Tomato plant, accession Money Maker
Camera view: tilt-top (135 deg); turntable rotation: 150 degrees
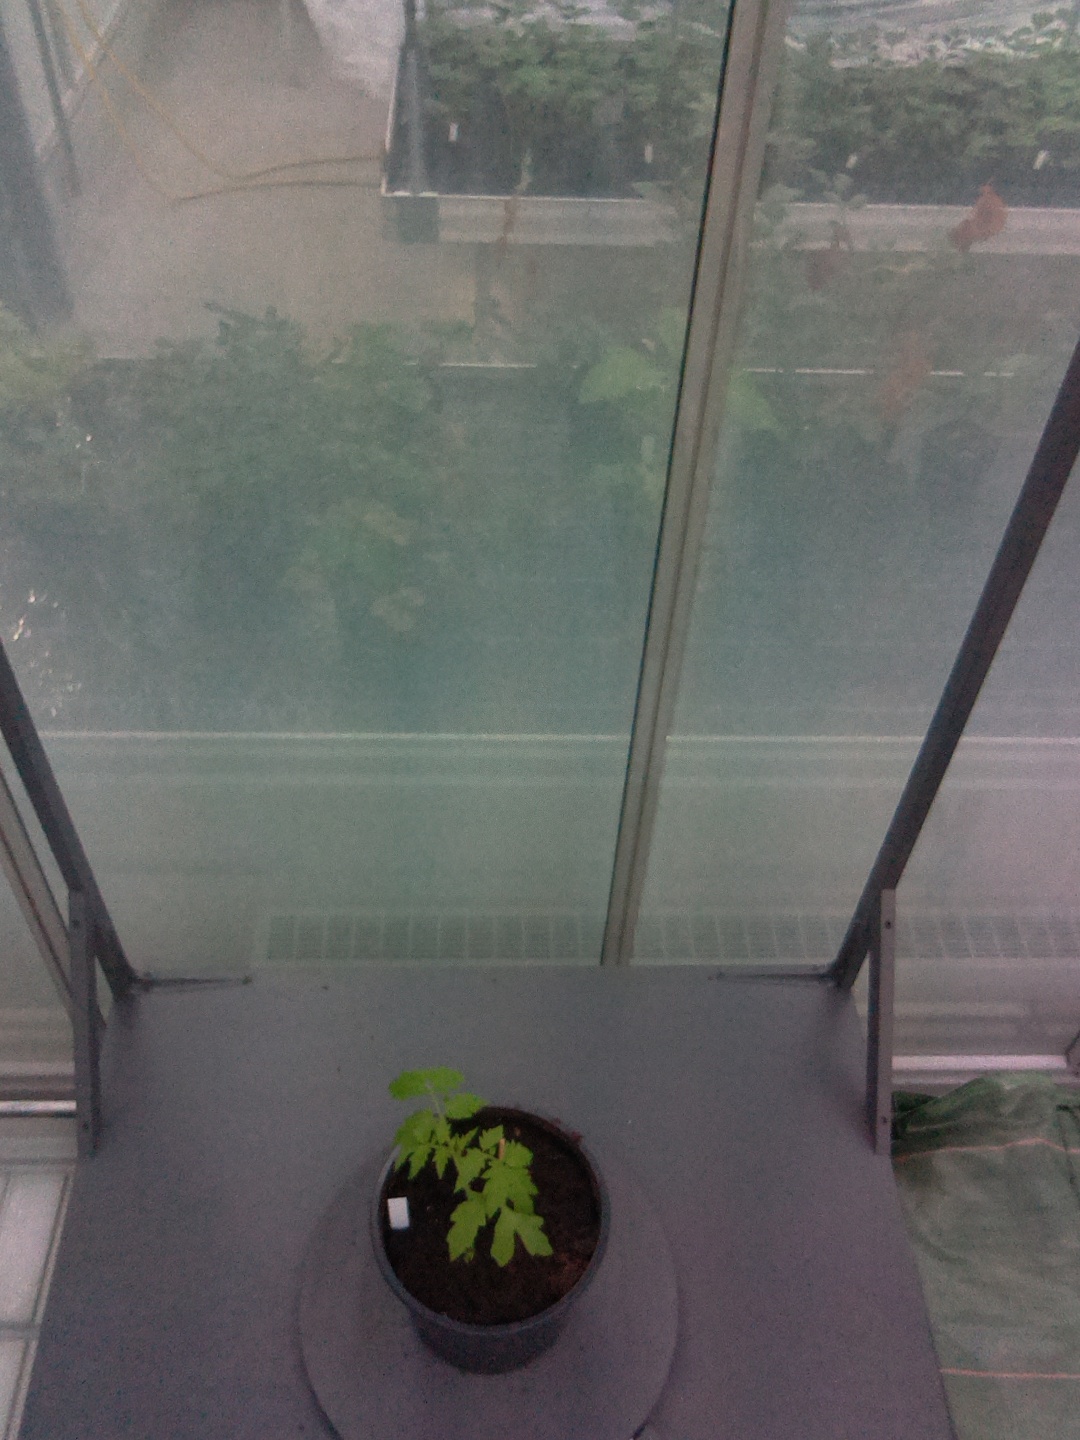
BBCH growth stage 13: 6 of true leaves visible